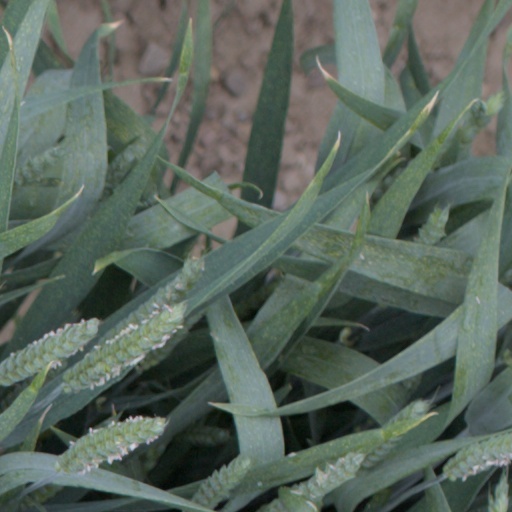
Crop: wheat